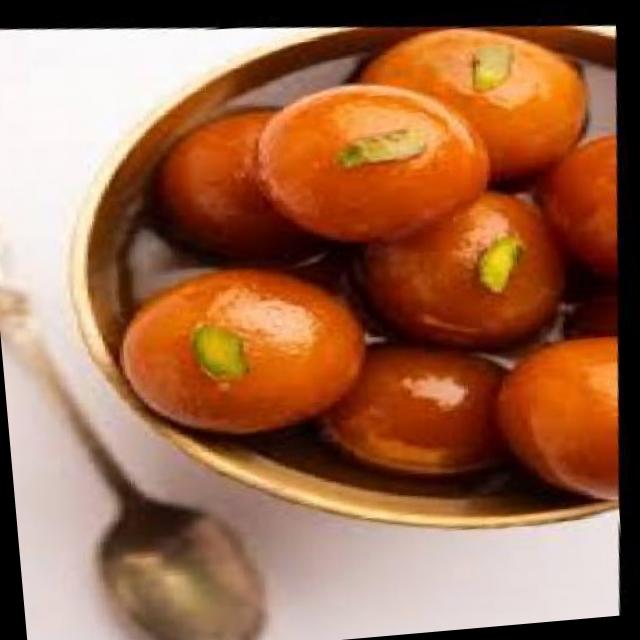
Dish: gulab_jamun